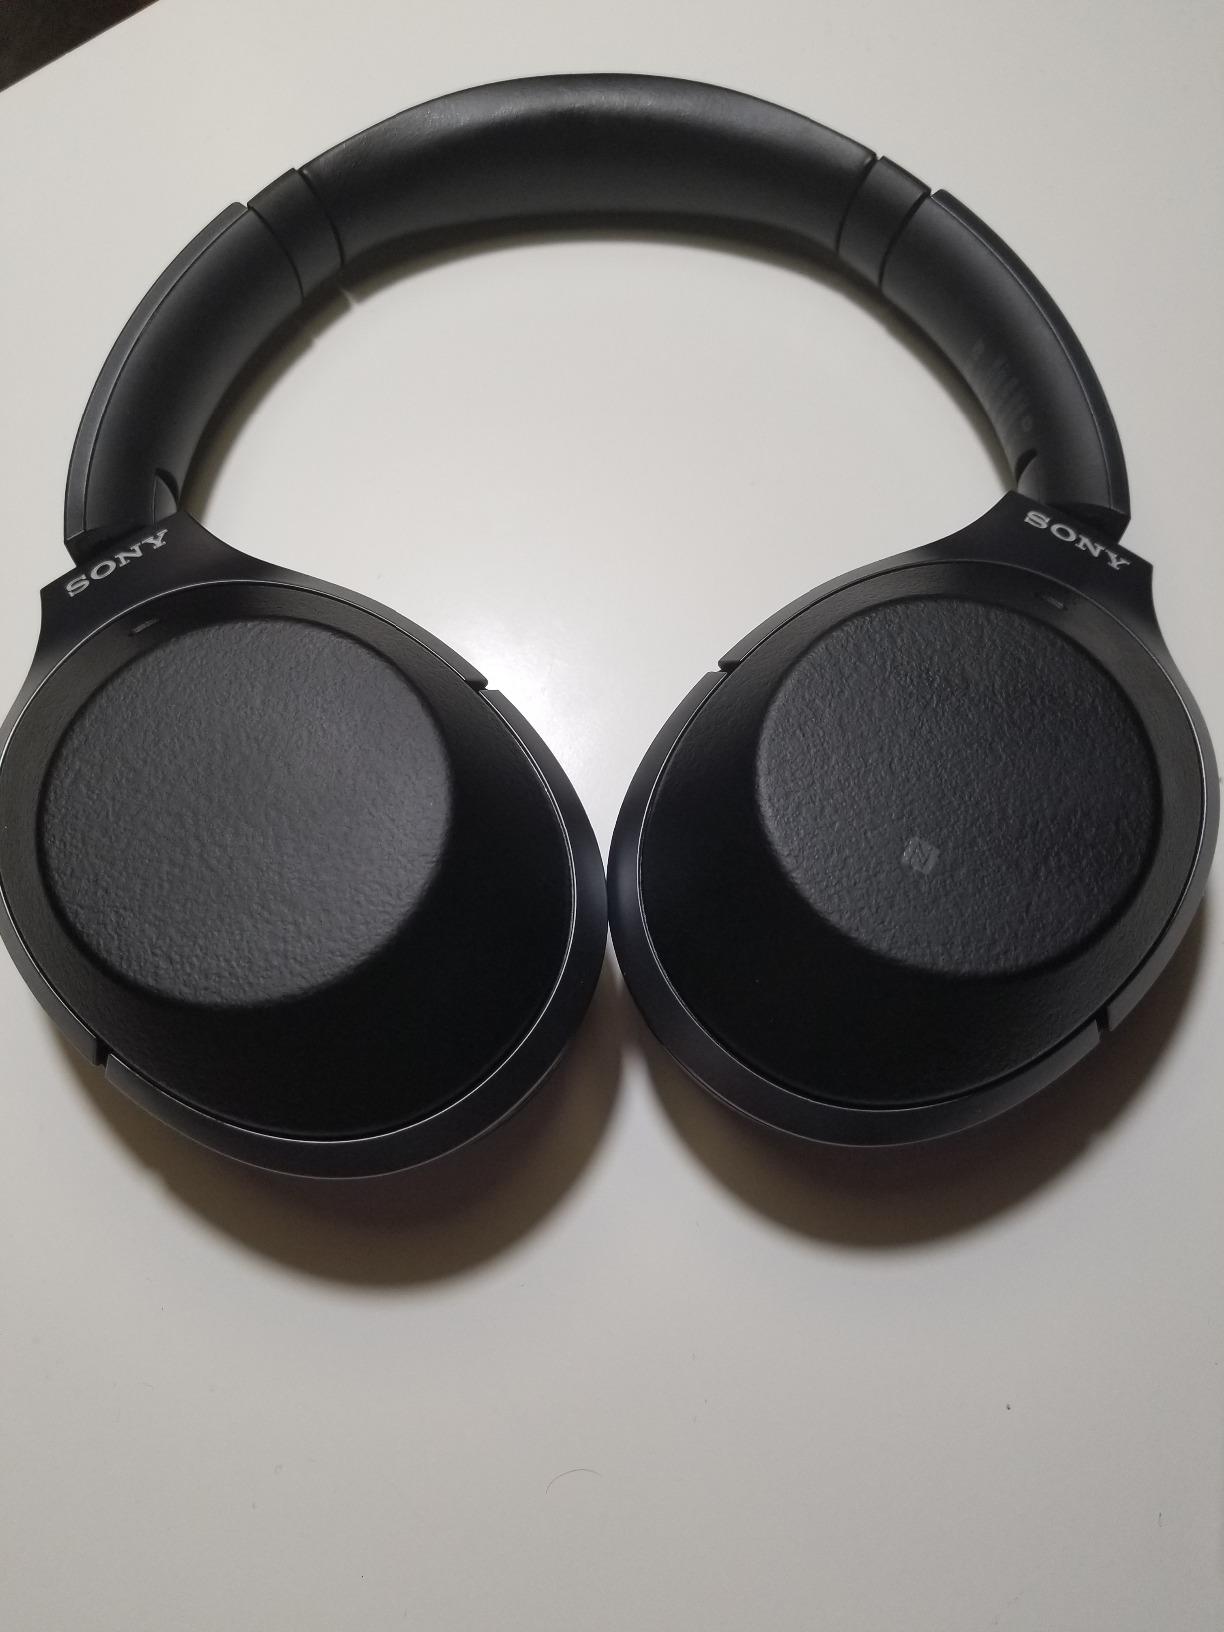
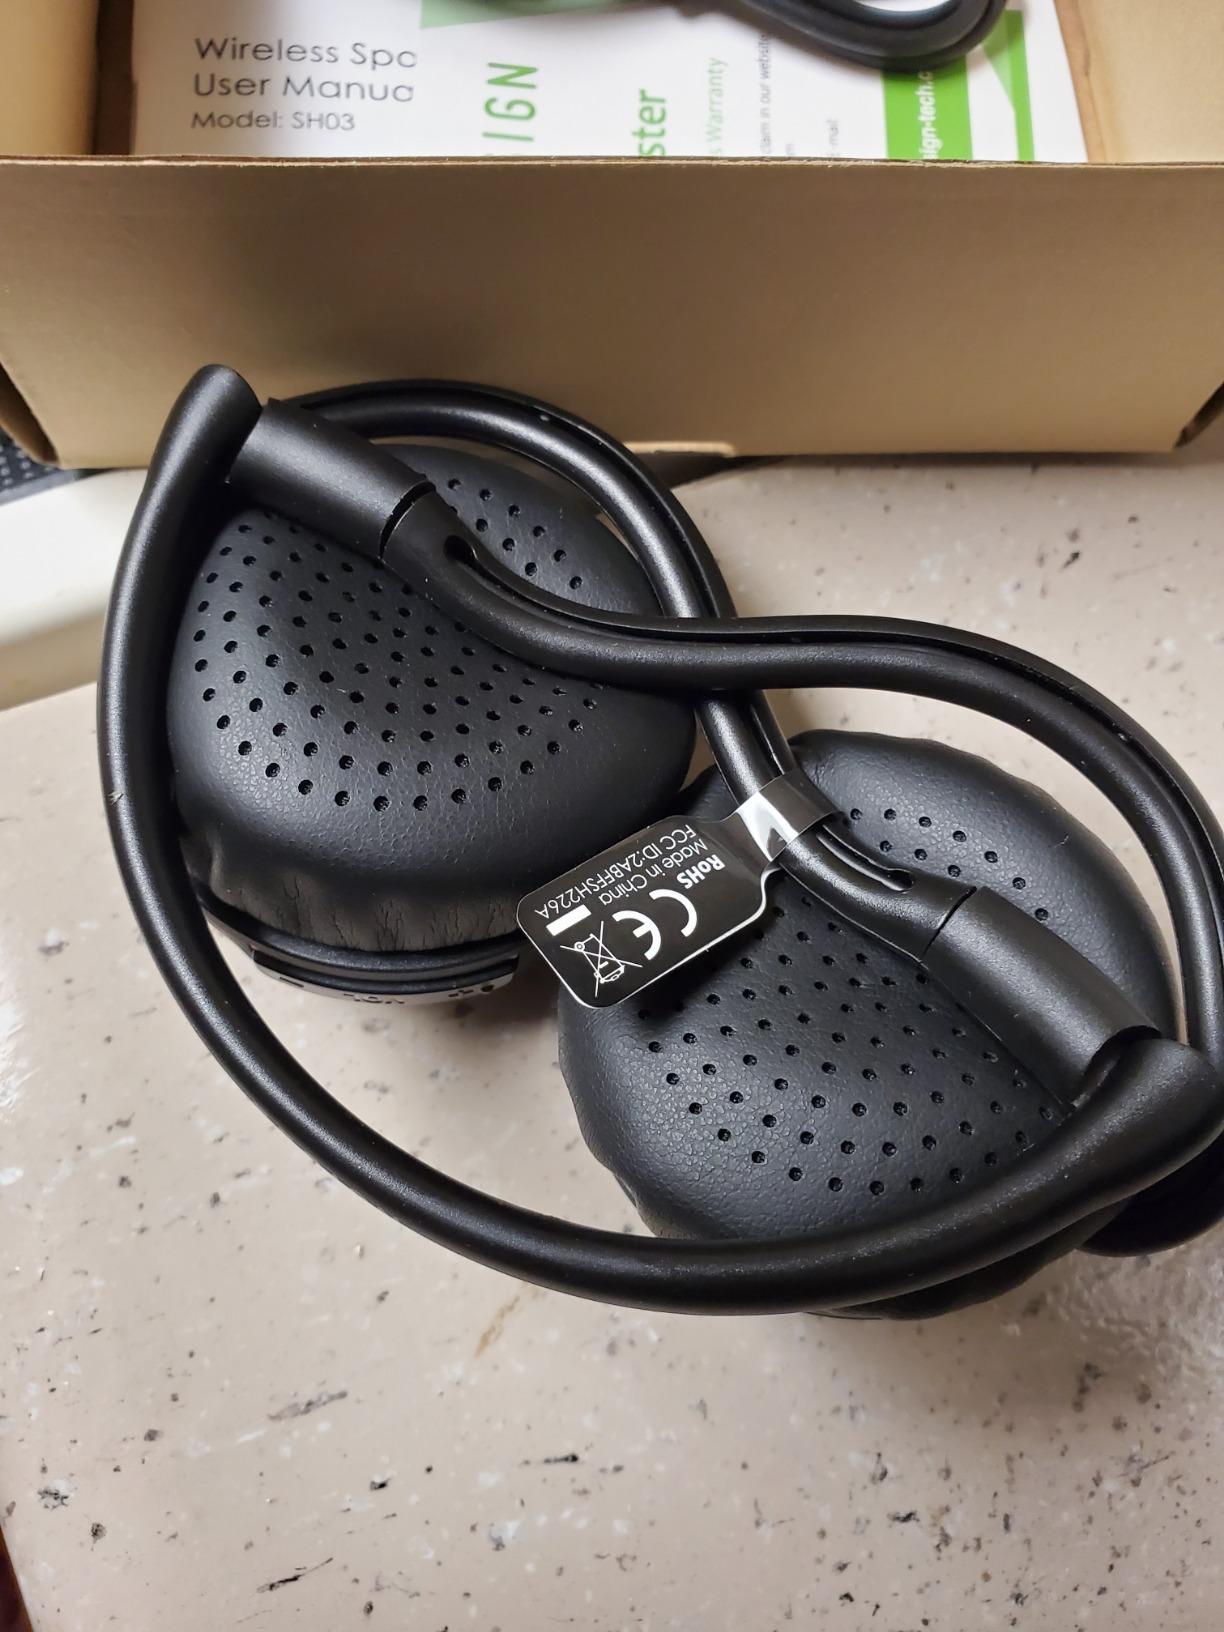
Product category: headphones
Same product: no